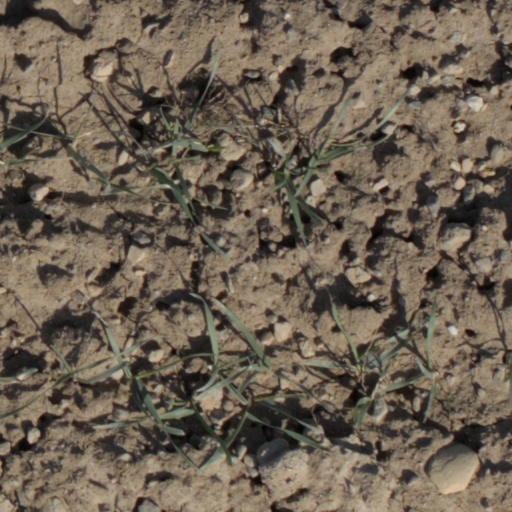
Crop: wheat